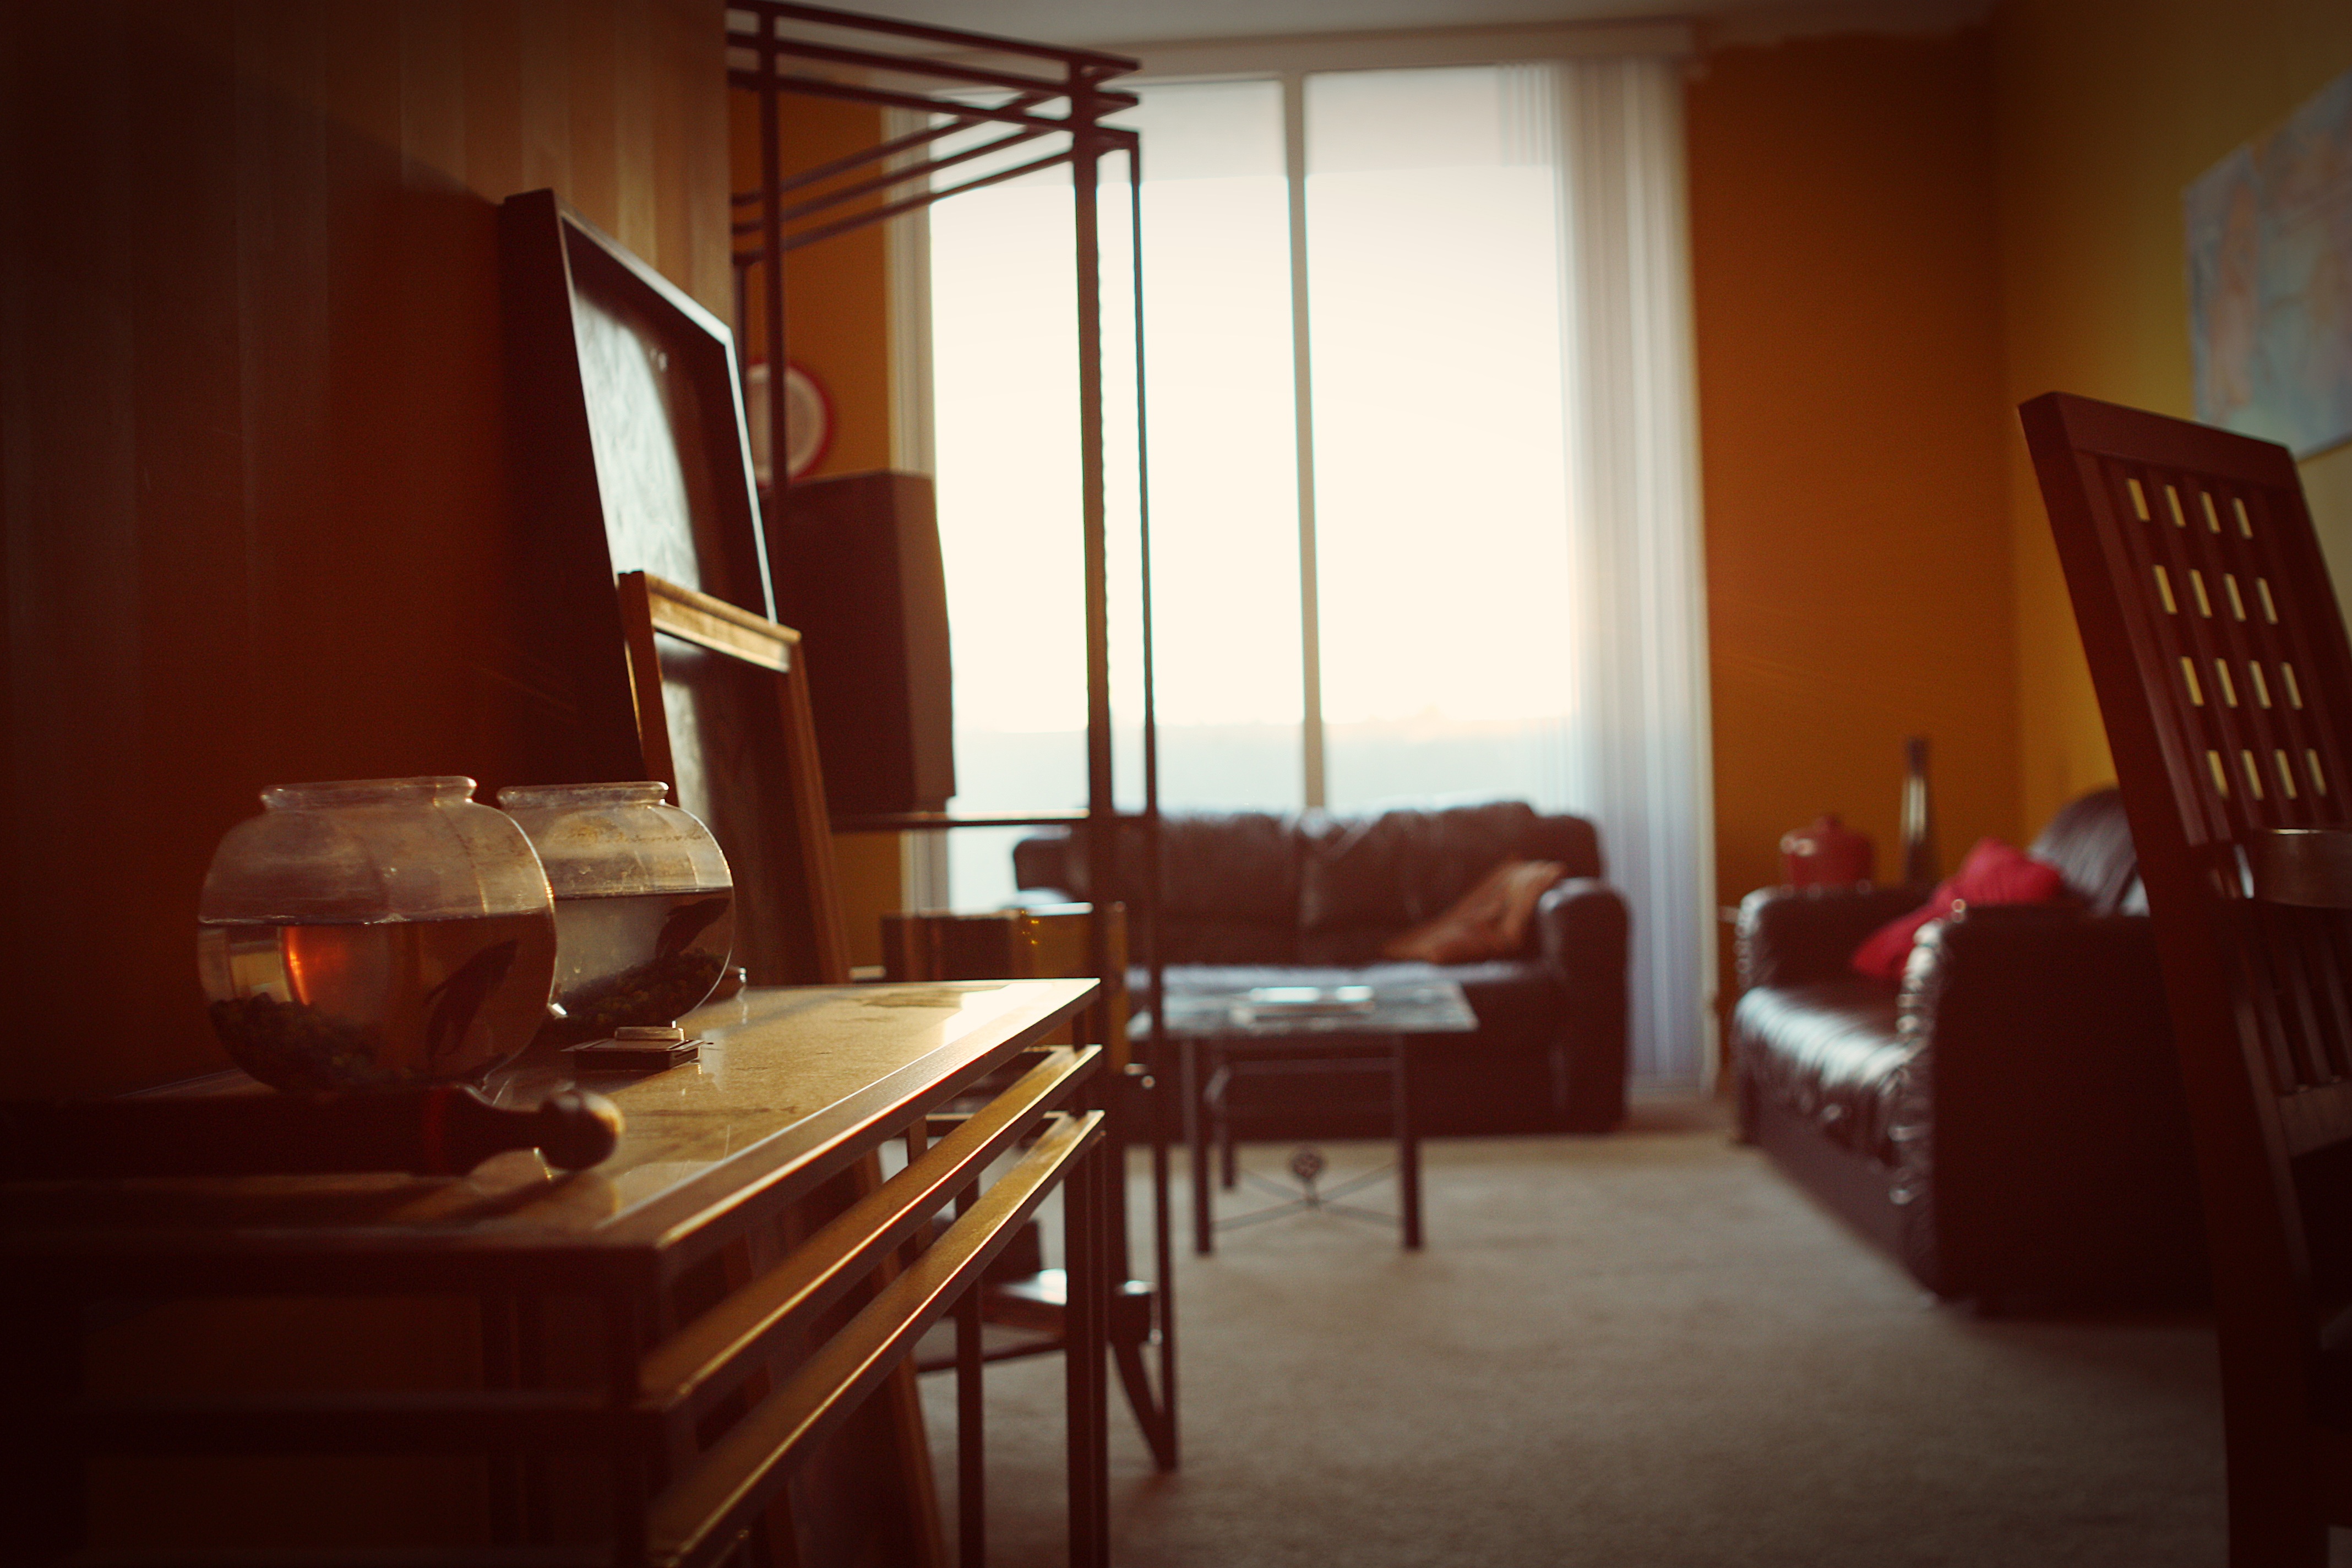
wood, house, restaurant, home, cottage, living room, room, interior design, design